Weight throw

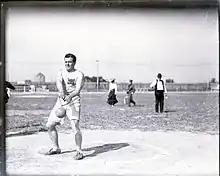
John Flannigan throwing the 56-pound weight at the 1904 Olympics.

Weight throw (or Weight for distance) is a traditional strength sport and throwing event derived from ancient Scottish Highland games. Unlike its other counterpart, the Weight over bar which involves a stationary pendulum like swing for height, the Weight throw involves a full body rotation and throwing of a metal ball attached to a handle via a chain, for the furthest distance. It has been used both in Highland games as well as in track and field.